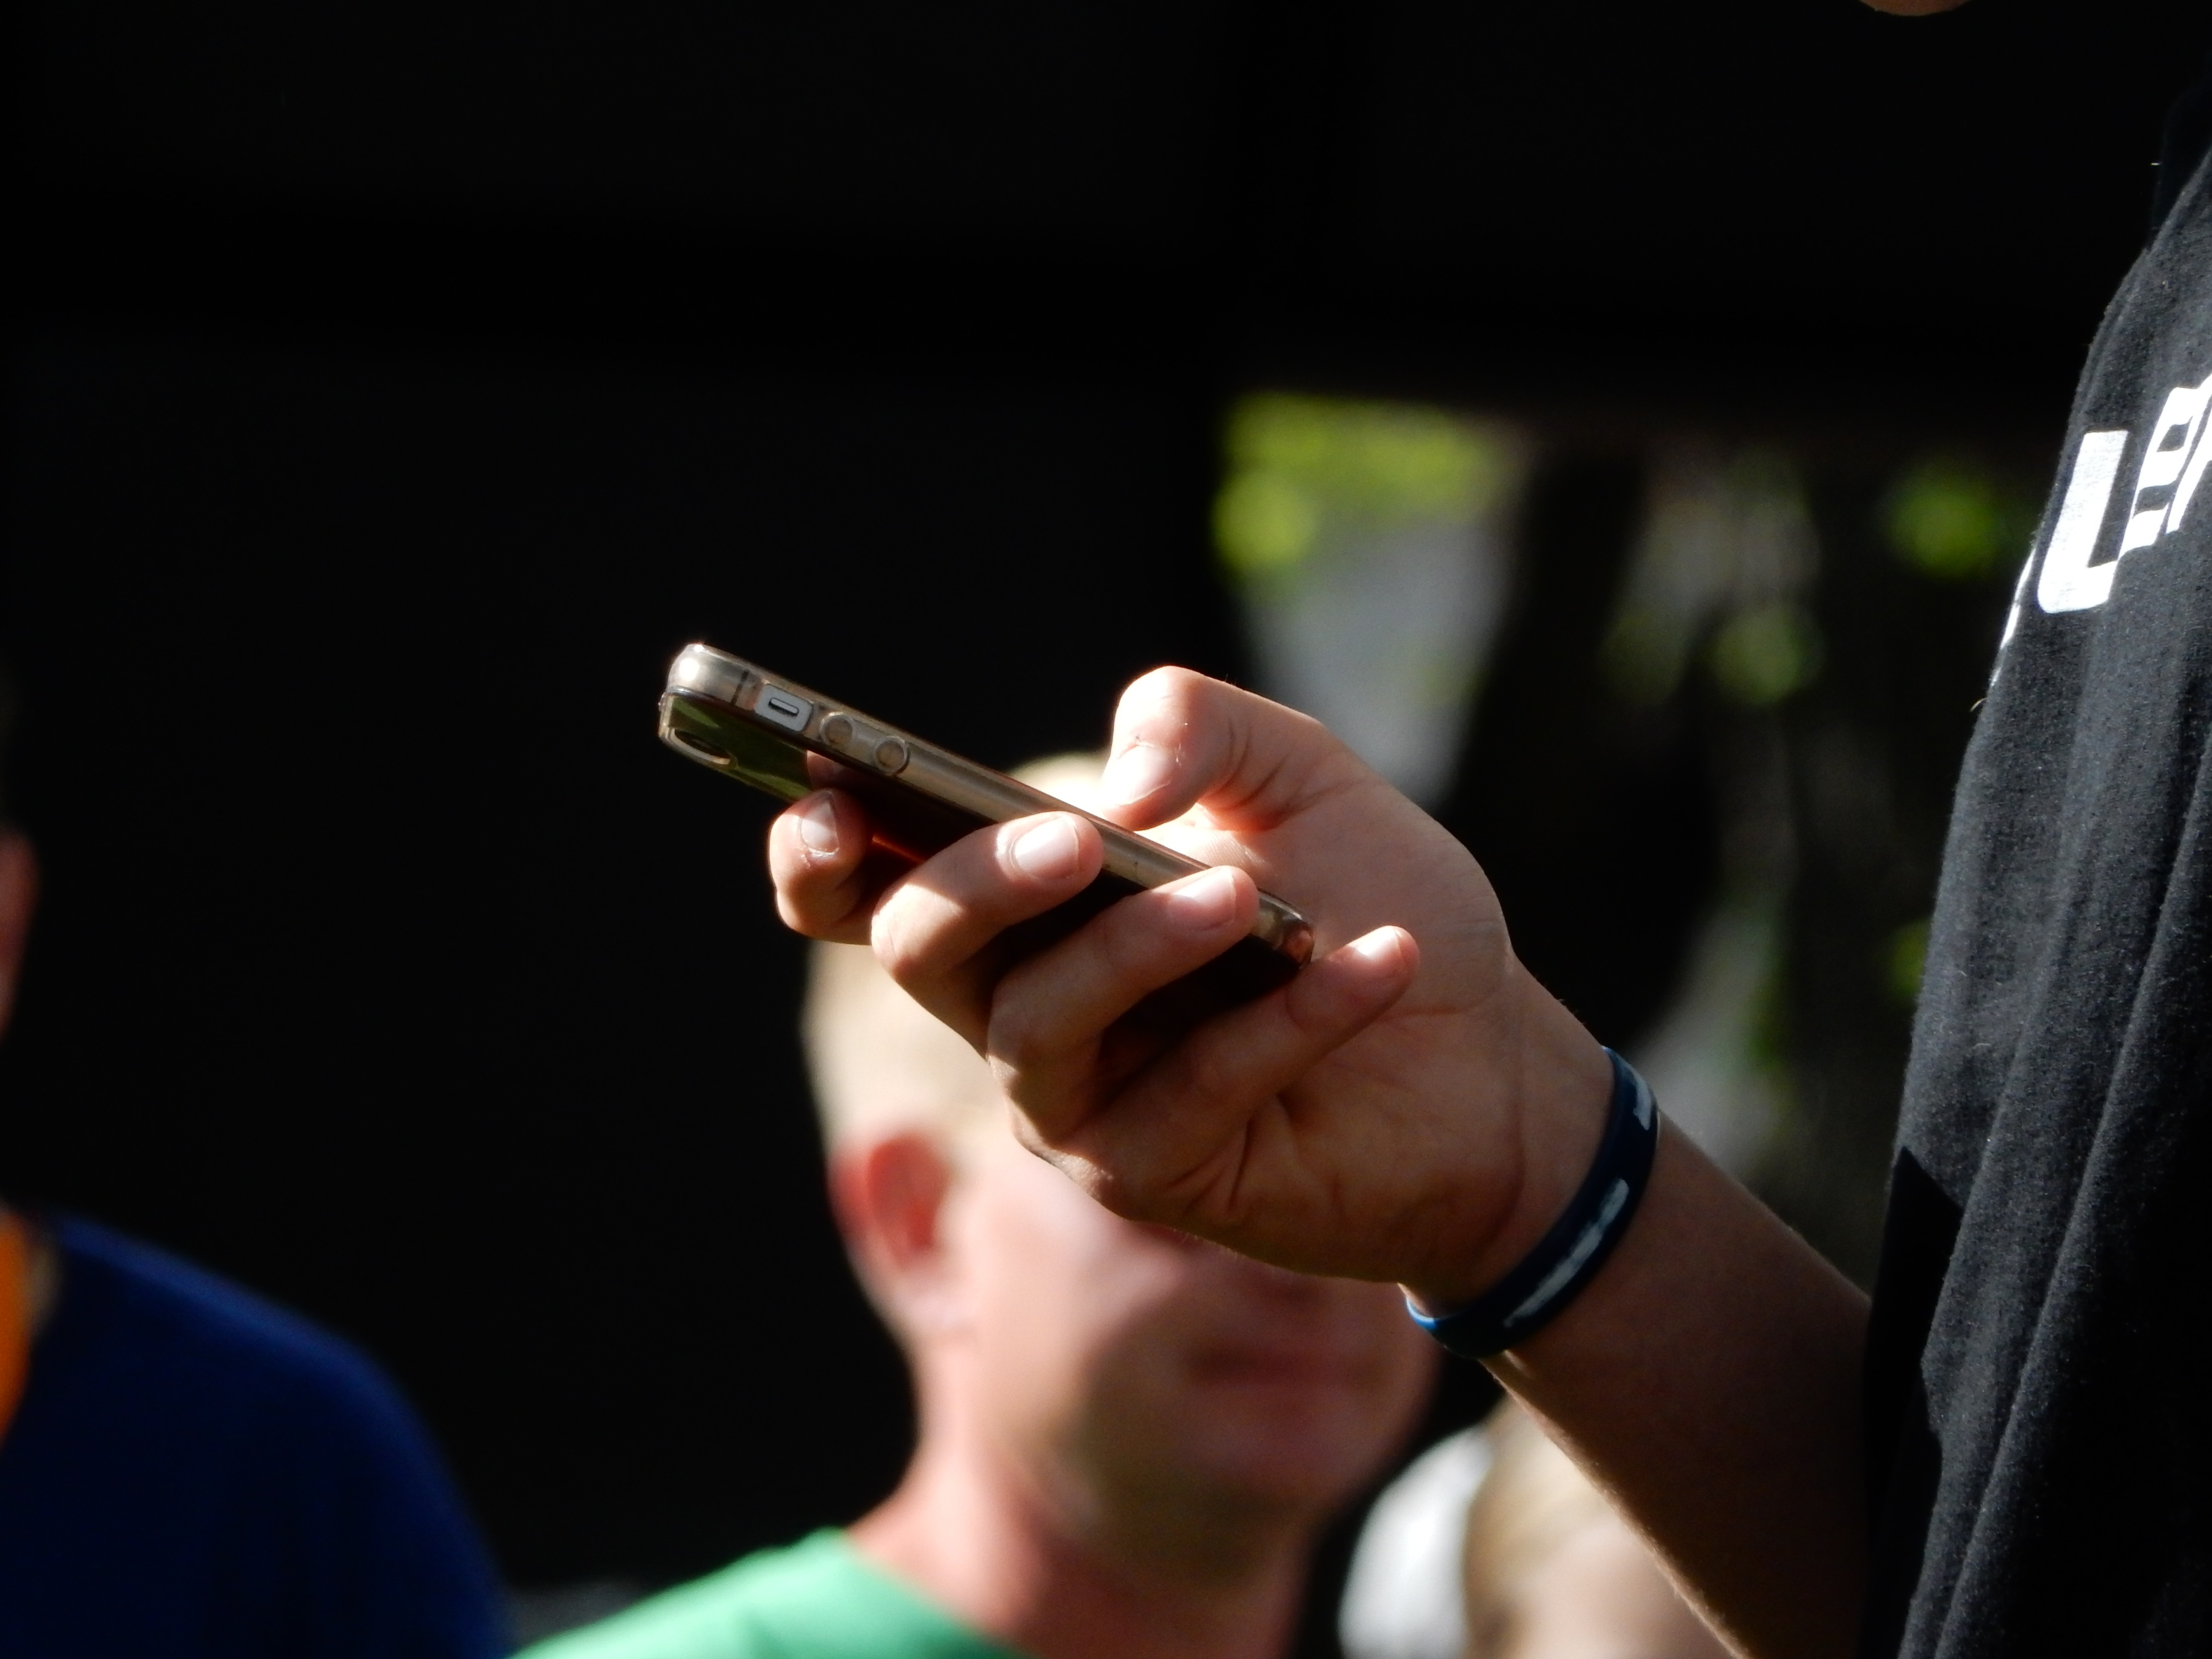
smartphone, mobile, writing, hand, finger, phone, communication, wireless, online, on the phone